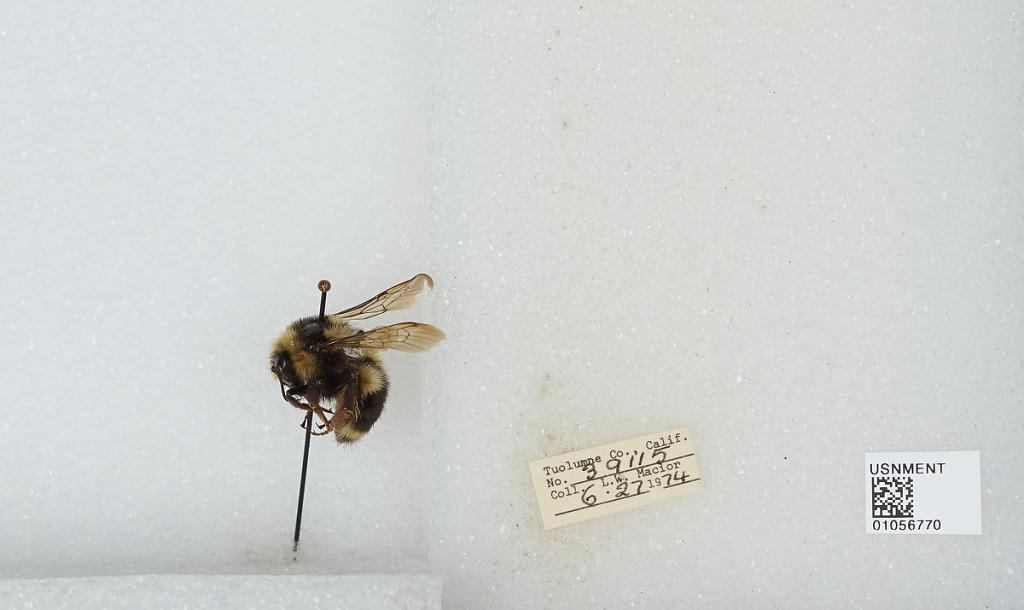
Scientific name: Bombus bifarius nearcticus
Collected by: L. Macior
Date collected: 1974-6-27
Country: United States
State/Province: California
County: Tuolumne
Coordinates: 38.02, -119.93